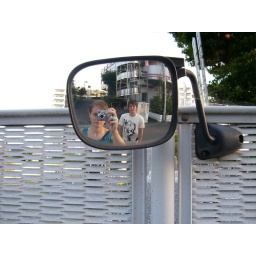
us in a car mirror